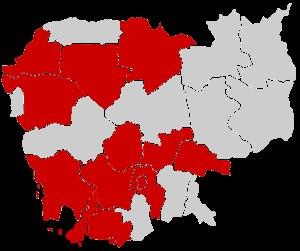
Cet article décrit les pays et territoires d'Asie touchés par le SARS-CoV-2 responsable de la pandémie de Covid-19 et les réponses à y apporter pour la première fois à Wuhan, en Chine. Il peut ne pas inclure toutes les réponses et mesures majeures contemporaines.